John Yorke (British Army officer)

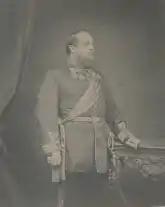
General John Yorke

General John Yorke CB (1814–1890) was a British Army officer.